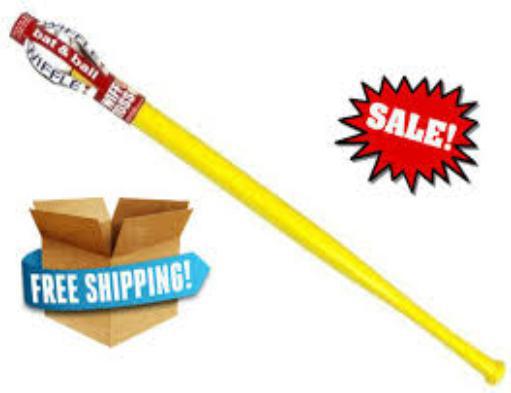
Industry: Sports